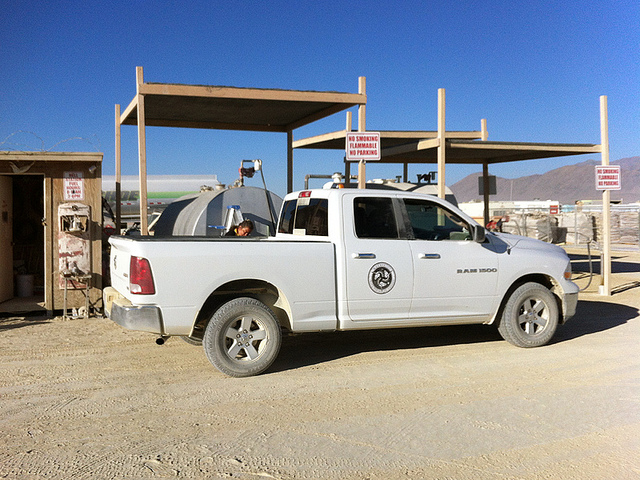
A white pickup truck sitting in front of two wooden scaffolding.

a truck parked on dirt ground with a sky background

A person putting fuel in a white pickup truck.

A white truck next to various wooden coverings.

a big truck standing next to a building